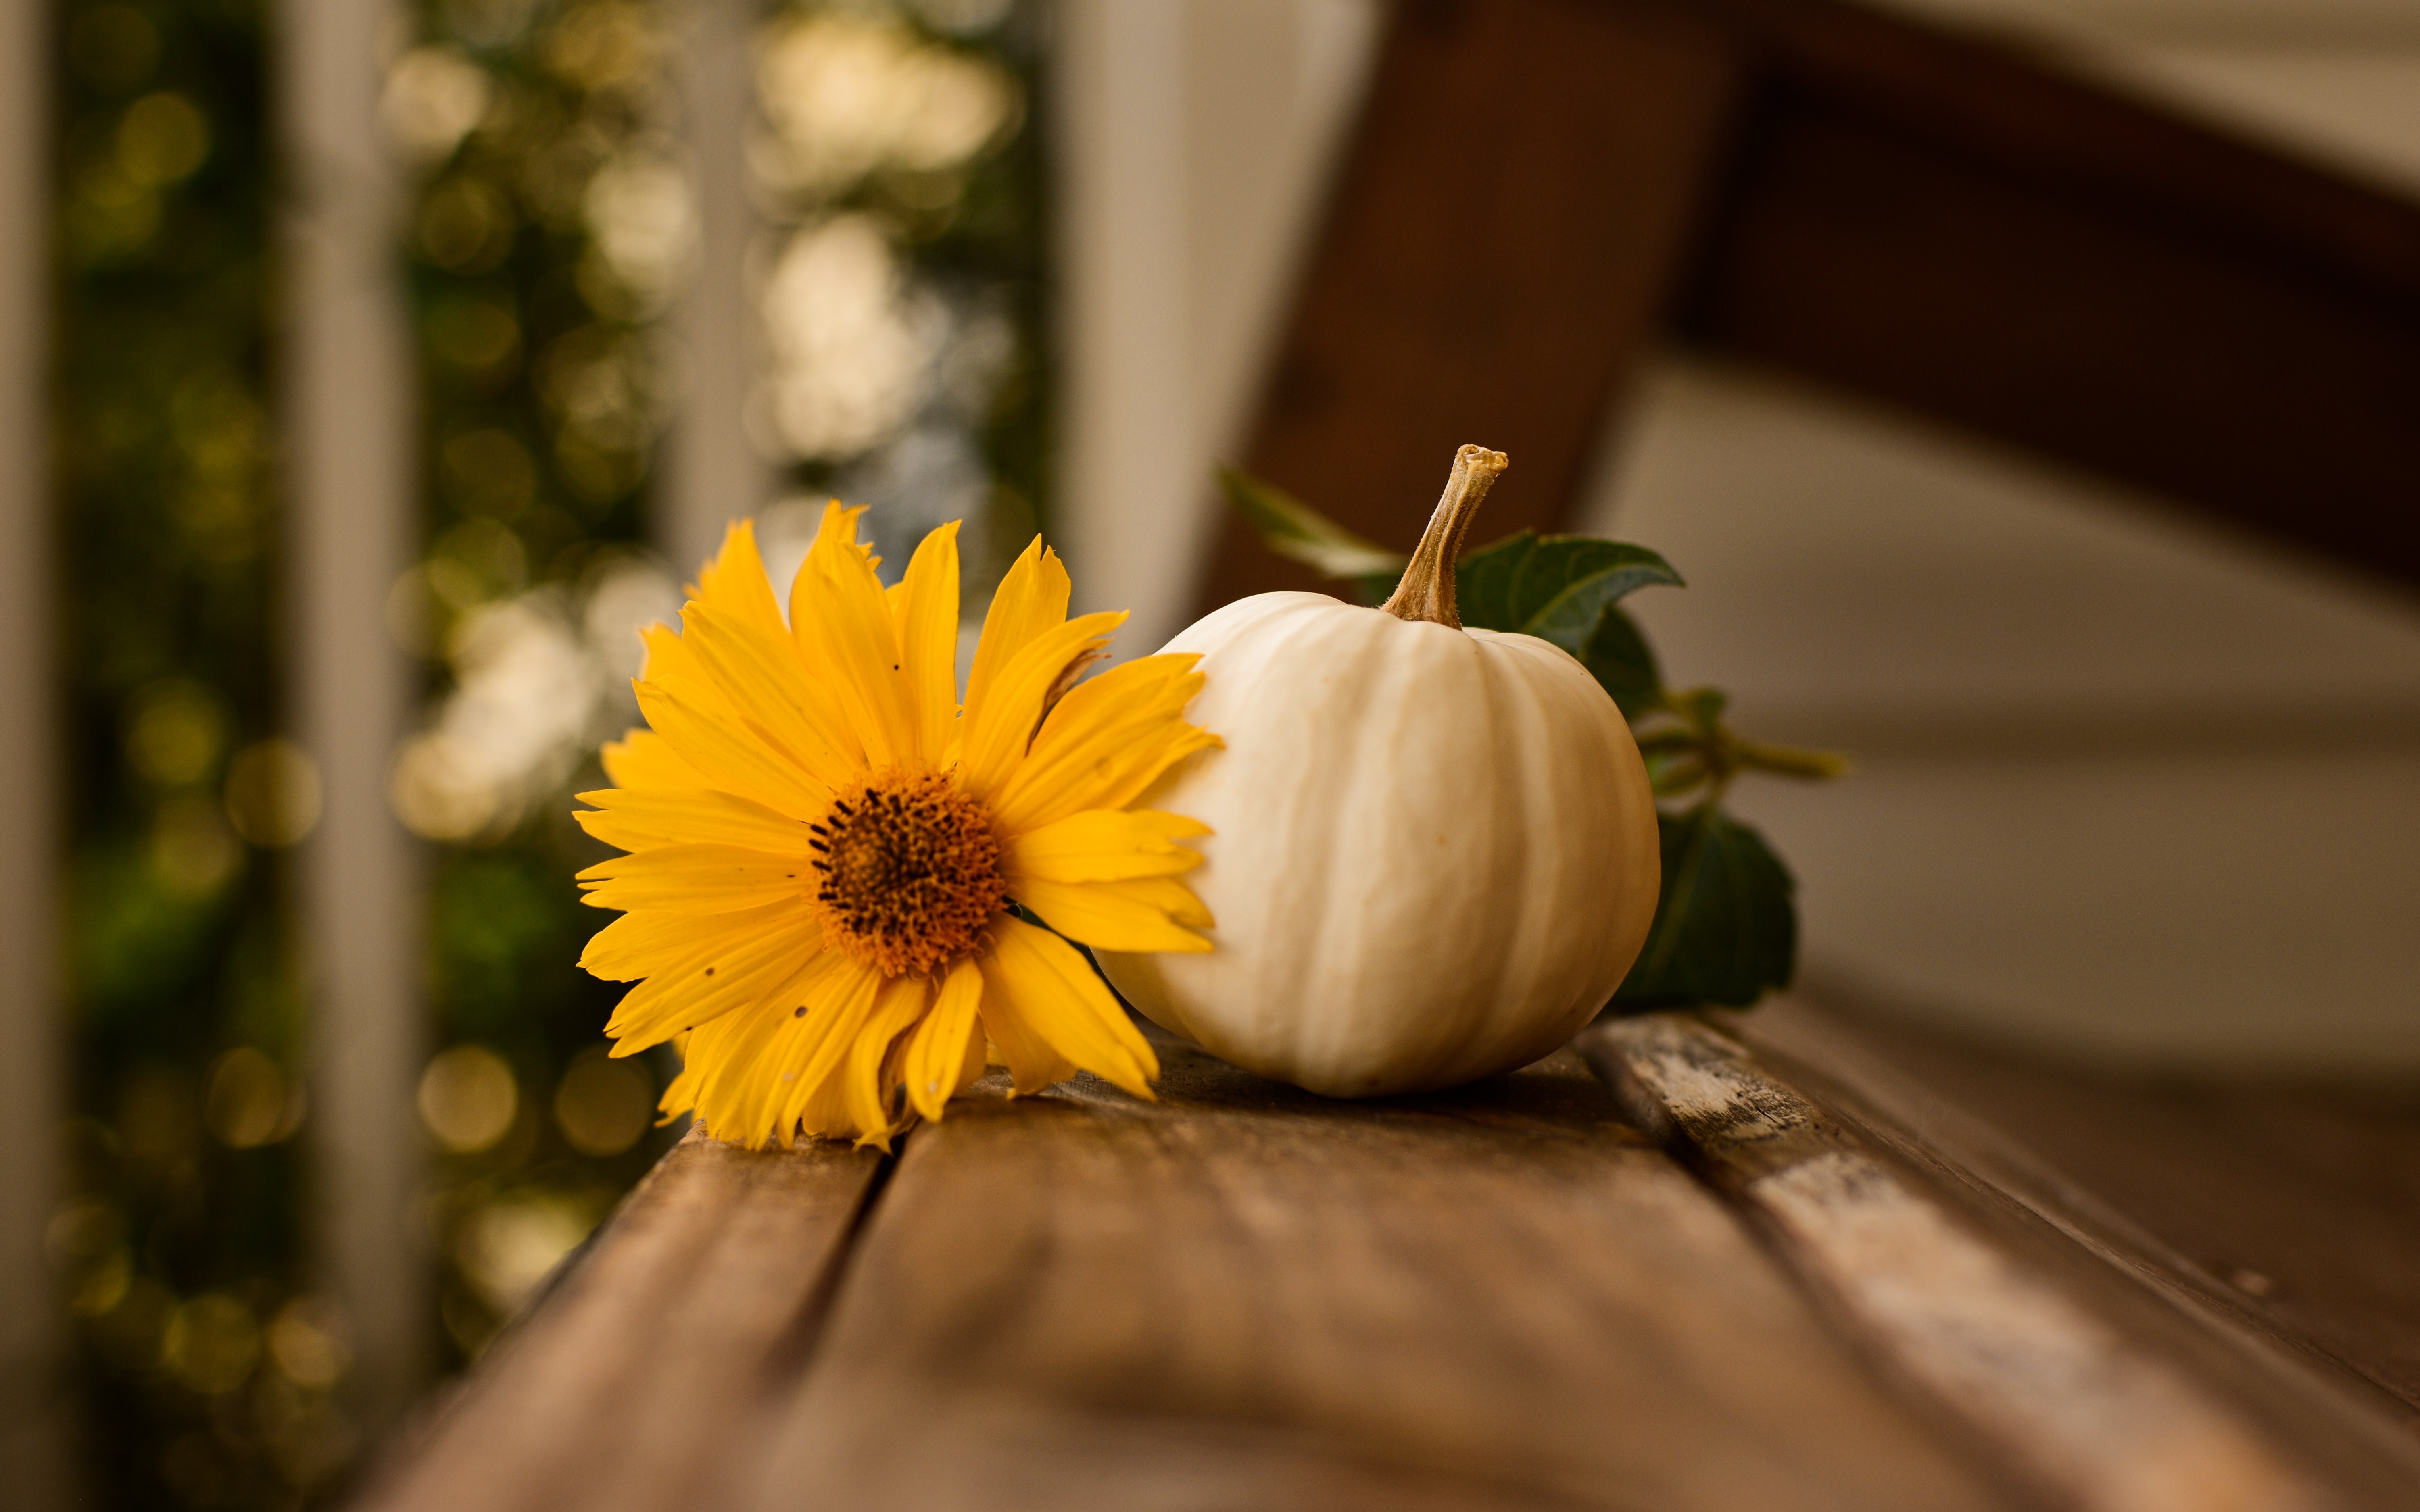
flower, yellow, flora, plant, spring, petal, still life, still life photography, floristry, daisy, computer wallpaper, daisy family, flowering plant